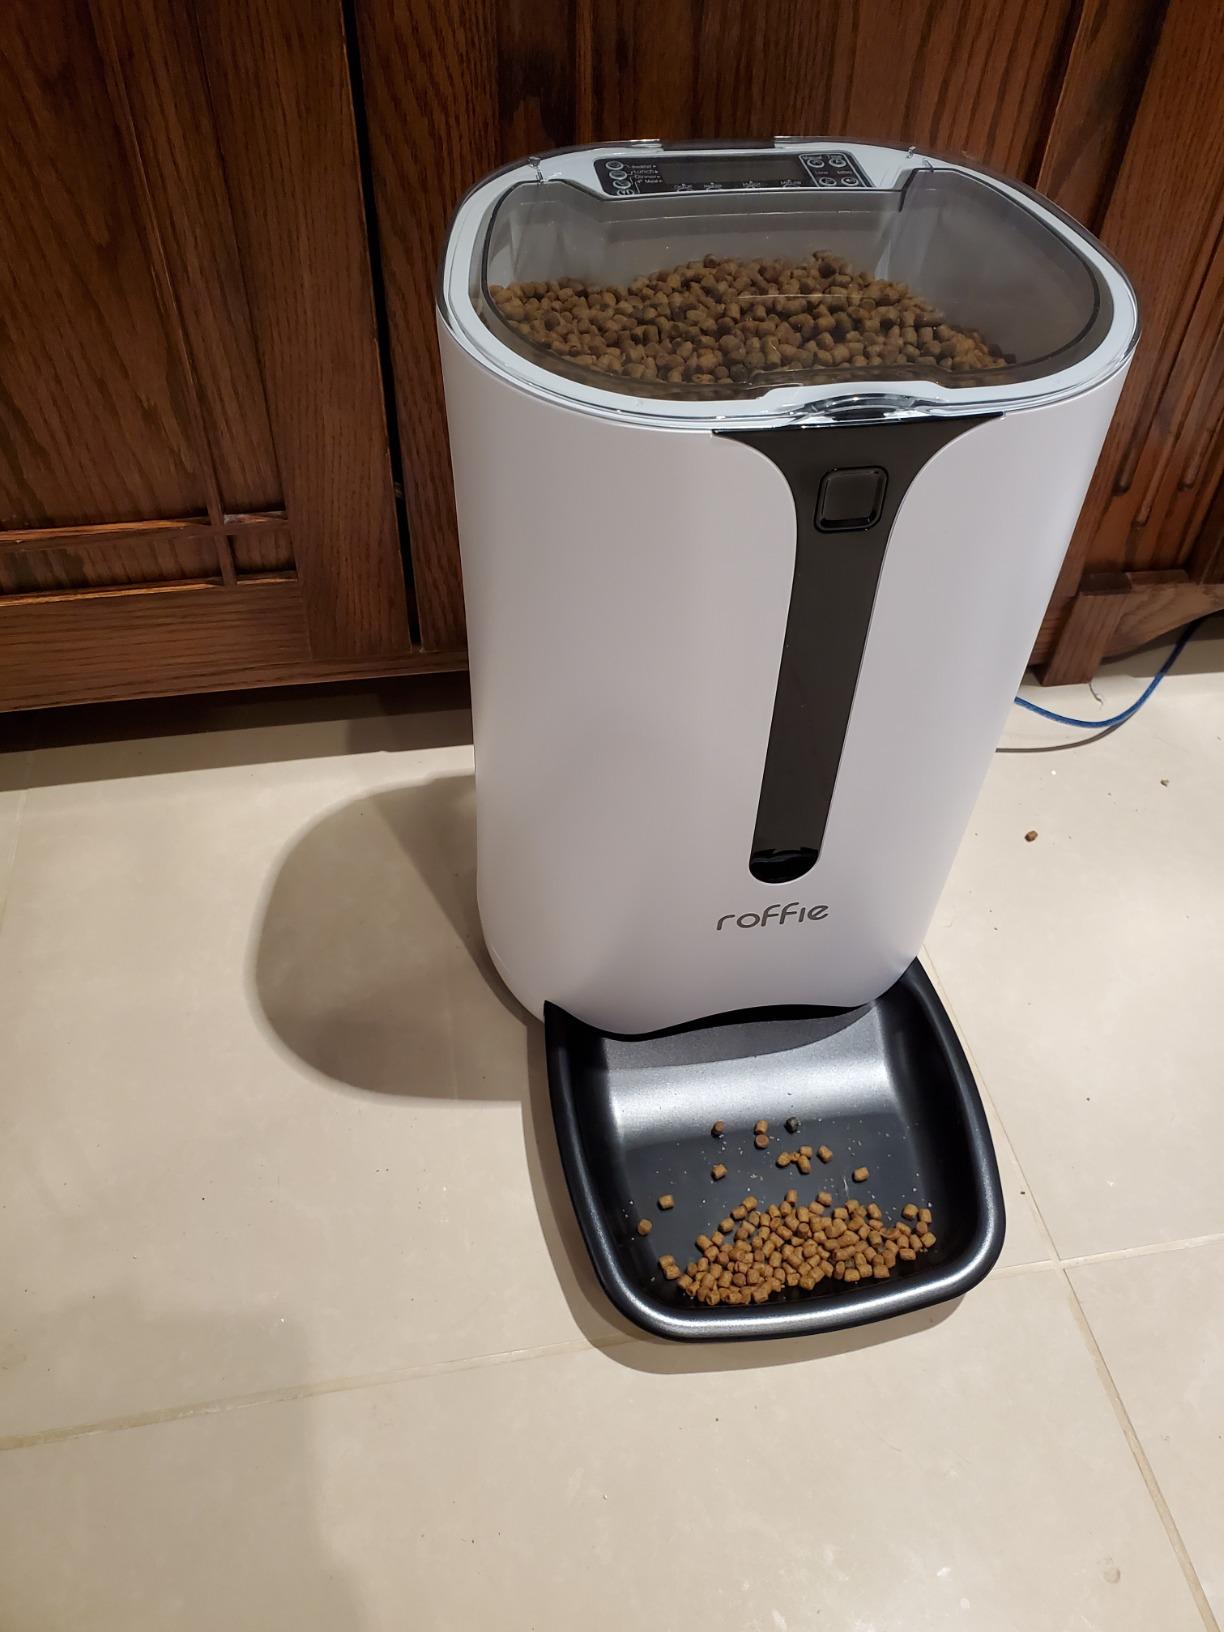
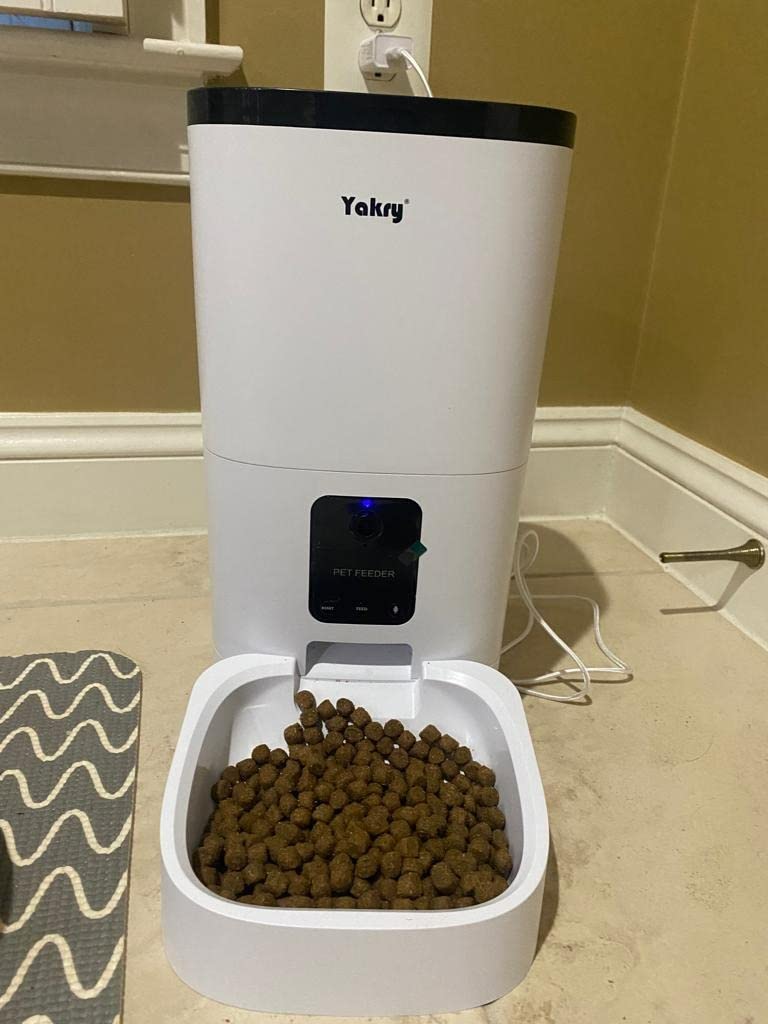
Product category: items_feeder
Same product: no